Skinny Minnie

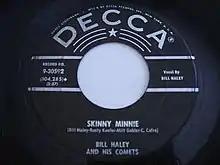
1958 Decca 45, 9-30592, Bill Haley and His Comets.

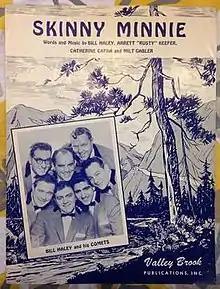
1958 sheet music cover, Valley Brook.

"Skinny Minnie" is a 1958 song co-written and recorded by Bill Haley and his Comets. The song was released as a Decca single which became a Top 40 chart hit in the U.S., peaking at #22 on the "Billboard" chart.